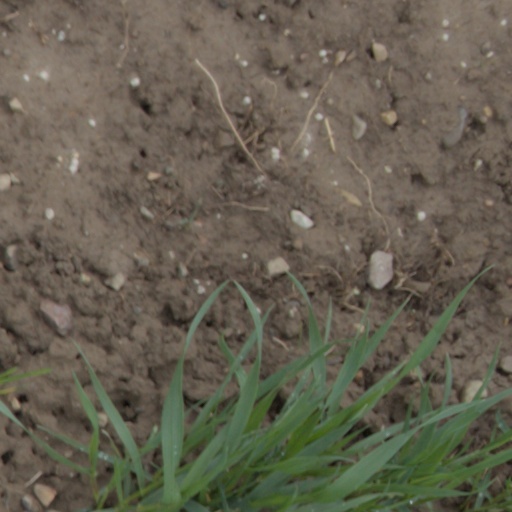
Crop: wheat